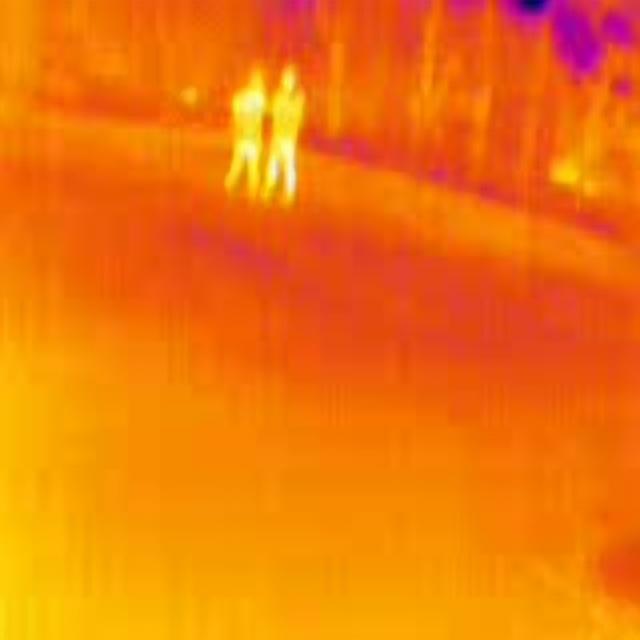
Detected objects:
label: person
label: person